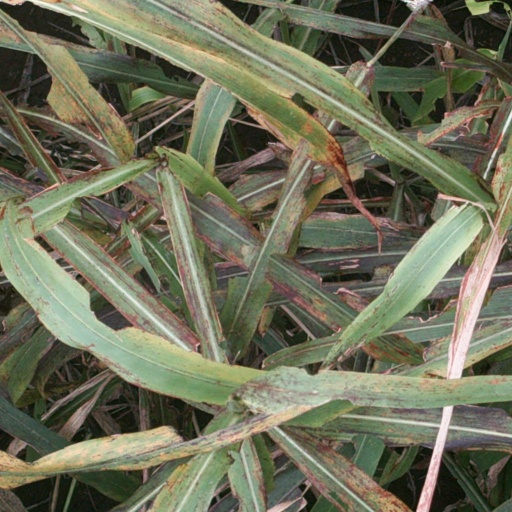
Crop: sorghum